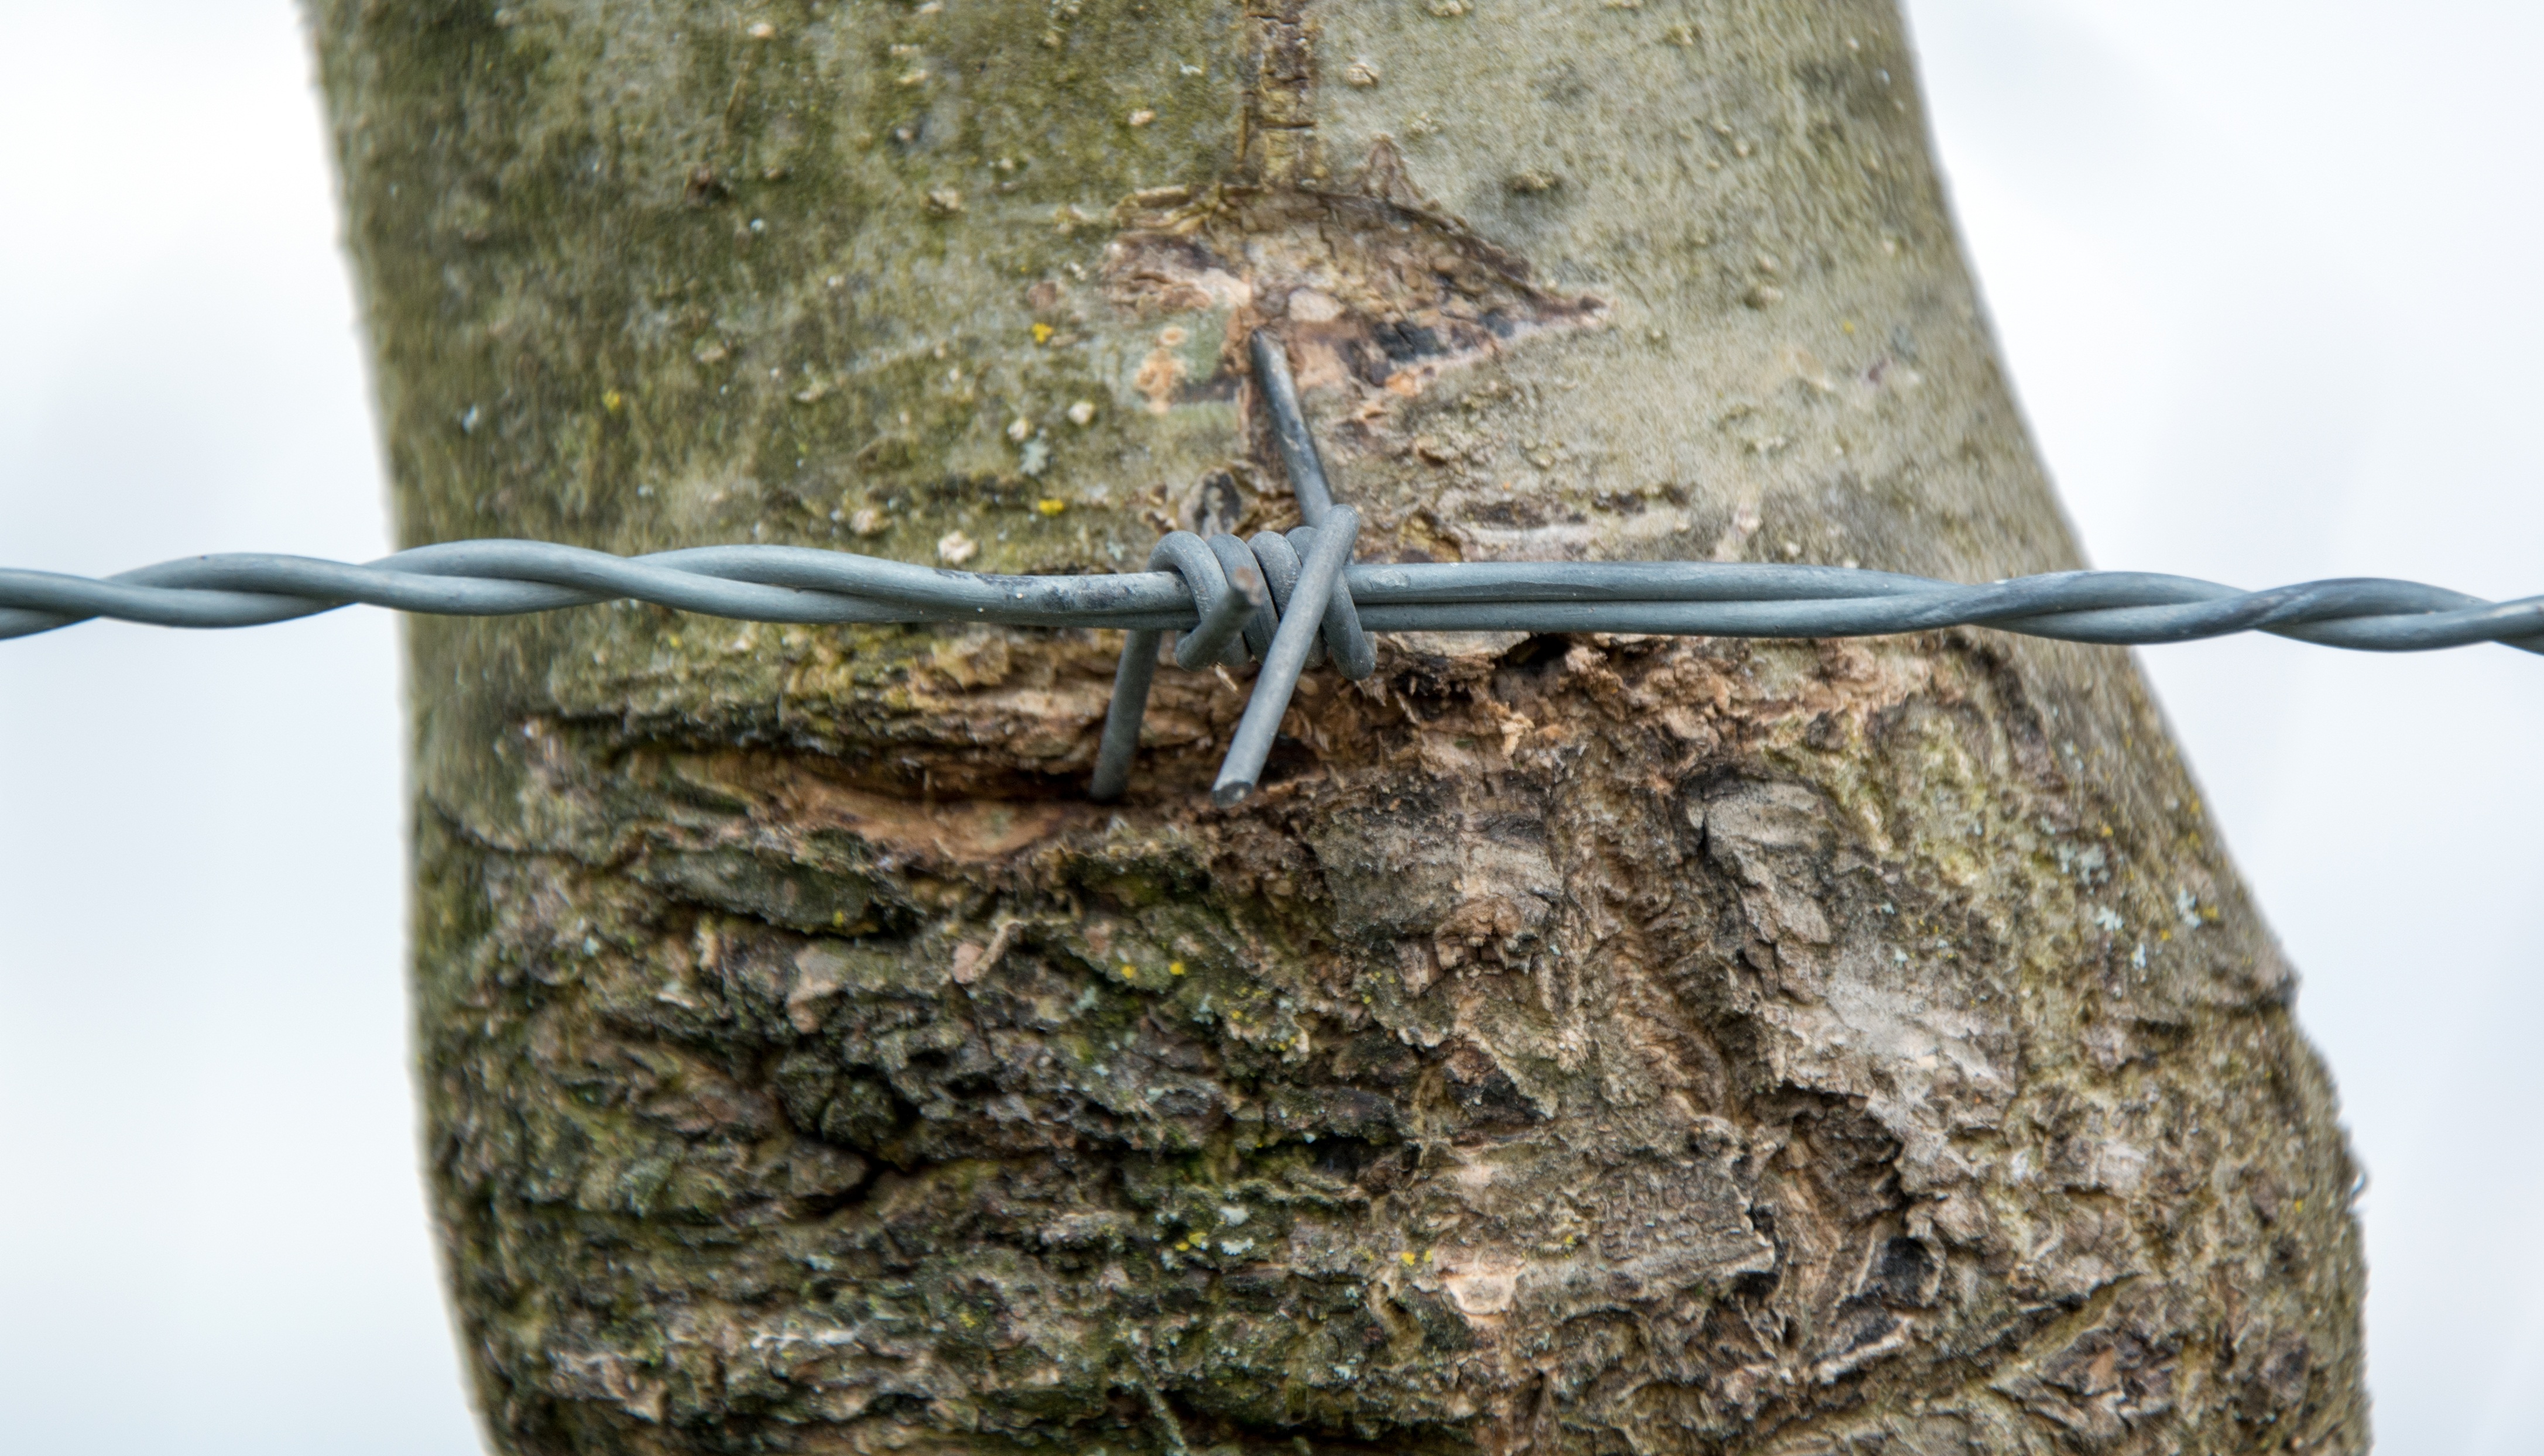
tree, branch, barbed wire, scrub, bark, wire, close, weapon, twig, scratch, iron, mine, tree bark, wiring, injury, rotated, scrape, violate, rub, cockroaches, whet